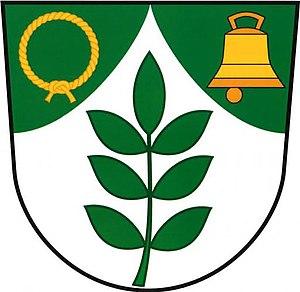
Staré Jesenčany est une commune du district de Pardubice, dans la région de Pardubice, en République tchèque. Sa population s'élevait à 405 habitants en 2017.